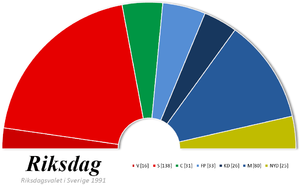
Les élections législatives suédoises de 1991 ont eu lieu en Suède le 15 septembre 1991. Les 349 députés du Riksdag sont élus pour un mandat de trois ans.